Answer in natural language. Estimate the real world distances between objects in the image. Which object is closer to Doorway, irregular black plastic garbage or black recatngle fiige box? Choose between the following options: black recatngle fiige box or irregular black plastic garbage
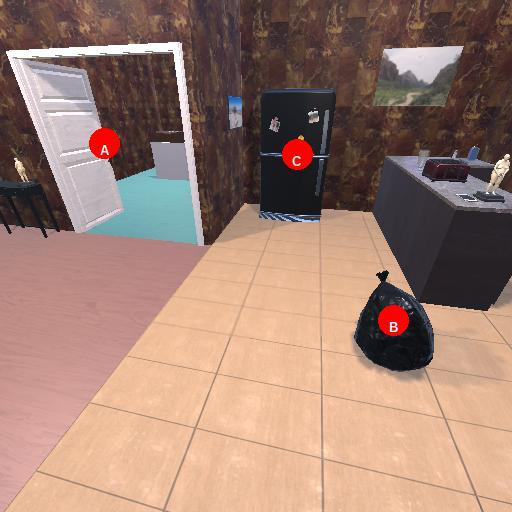
<answer>black recatngle fiige box</answer>